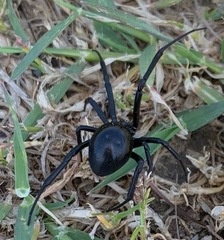
Species: Lactrodectus_hesperus